Burn Up (TV series)

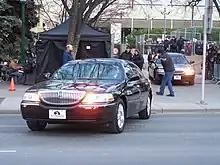

Burn Up is a 2008 BBC/Global Drama dealing with the issues of climate change and peak oil.